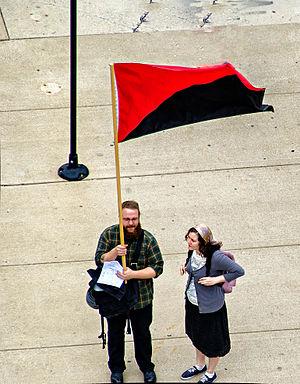
Le terme libertaire désigne les personnes, courants, mouvements, structures, organisations, etc., qui prônent une liberté absolue fondée sur la négation du principe d'autorité dans l'organisation sociale et le refus de toute contrainte découlant des institutions fondées sur ce principe.
Le socialisme libertaire est une idéologie et un mouvement politique qui vise d'une part à l'abolition de l'État et du capitalisme et d'autre part à l'instauration d'une société égalitaire et coopérative, délestée des principes antisociaux de la propriété privée et des institutions d'État, et fondée sur l'autogestion, la solidarité et la responsabilité individuelle.